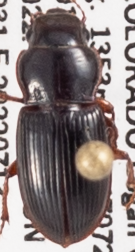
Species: Cratacanthus dubius
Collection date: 2022-07-13
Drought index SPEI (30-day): -1.362
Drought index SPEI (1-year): -2.09
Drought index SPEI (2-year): -1.69